History of Poland during the Piast dynasty

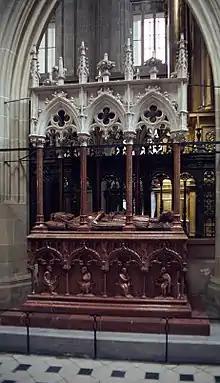
Sarcophagus of Casimir the Great at Wawel Cathedral

Władysław I the Elbow-high (r. 1305–1333), who began as an obscure Piast duke from Kuyavia, pursued a lifelong, persistently challenging struggle with powerful adversaries with persistence and determination. When he died as the king of a partially reunited Poland, he left the kingdom in a precarious situation. Although the area under King Władysław's control was limited and many unresolved issues remained, he may have saved Poland's existence as a state.